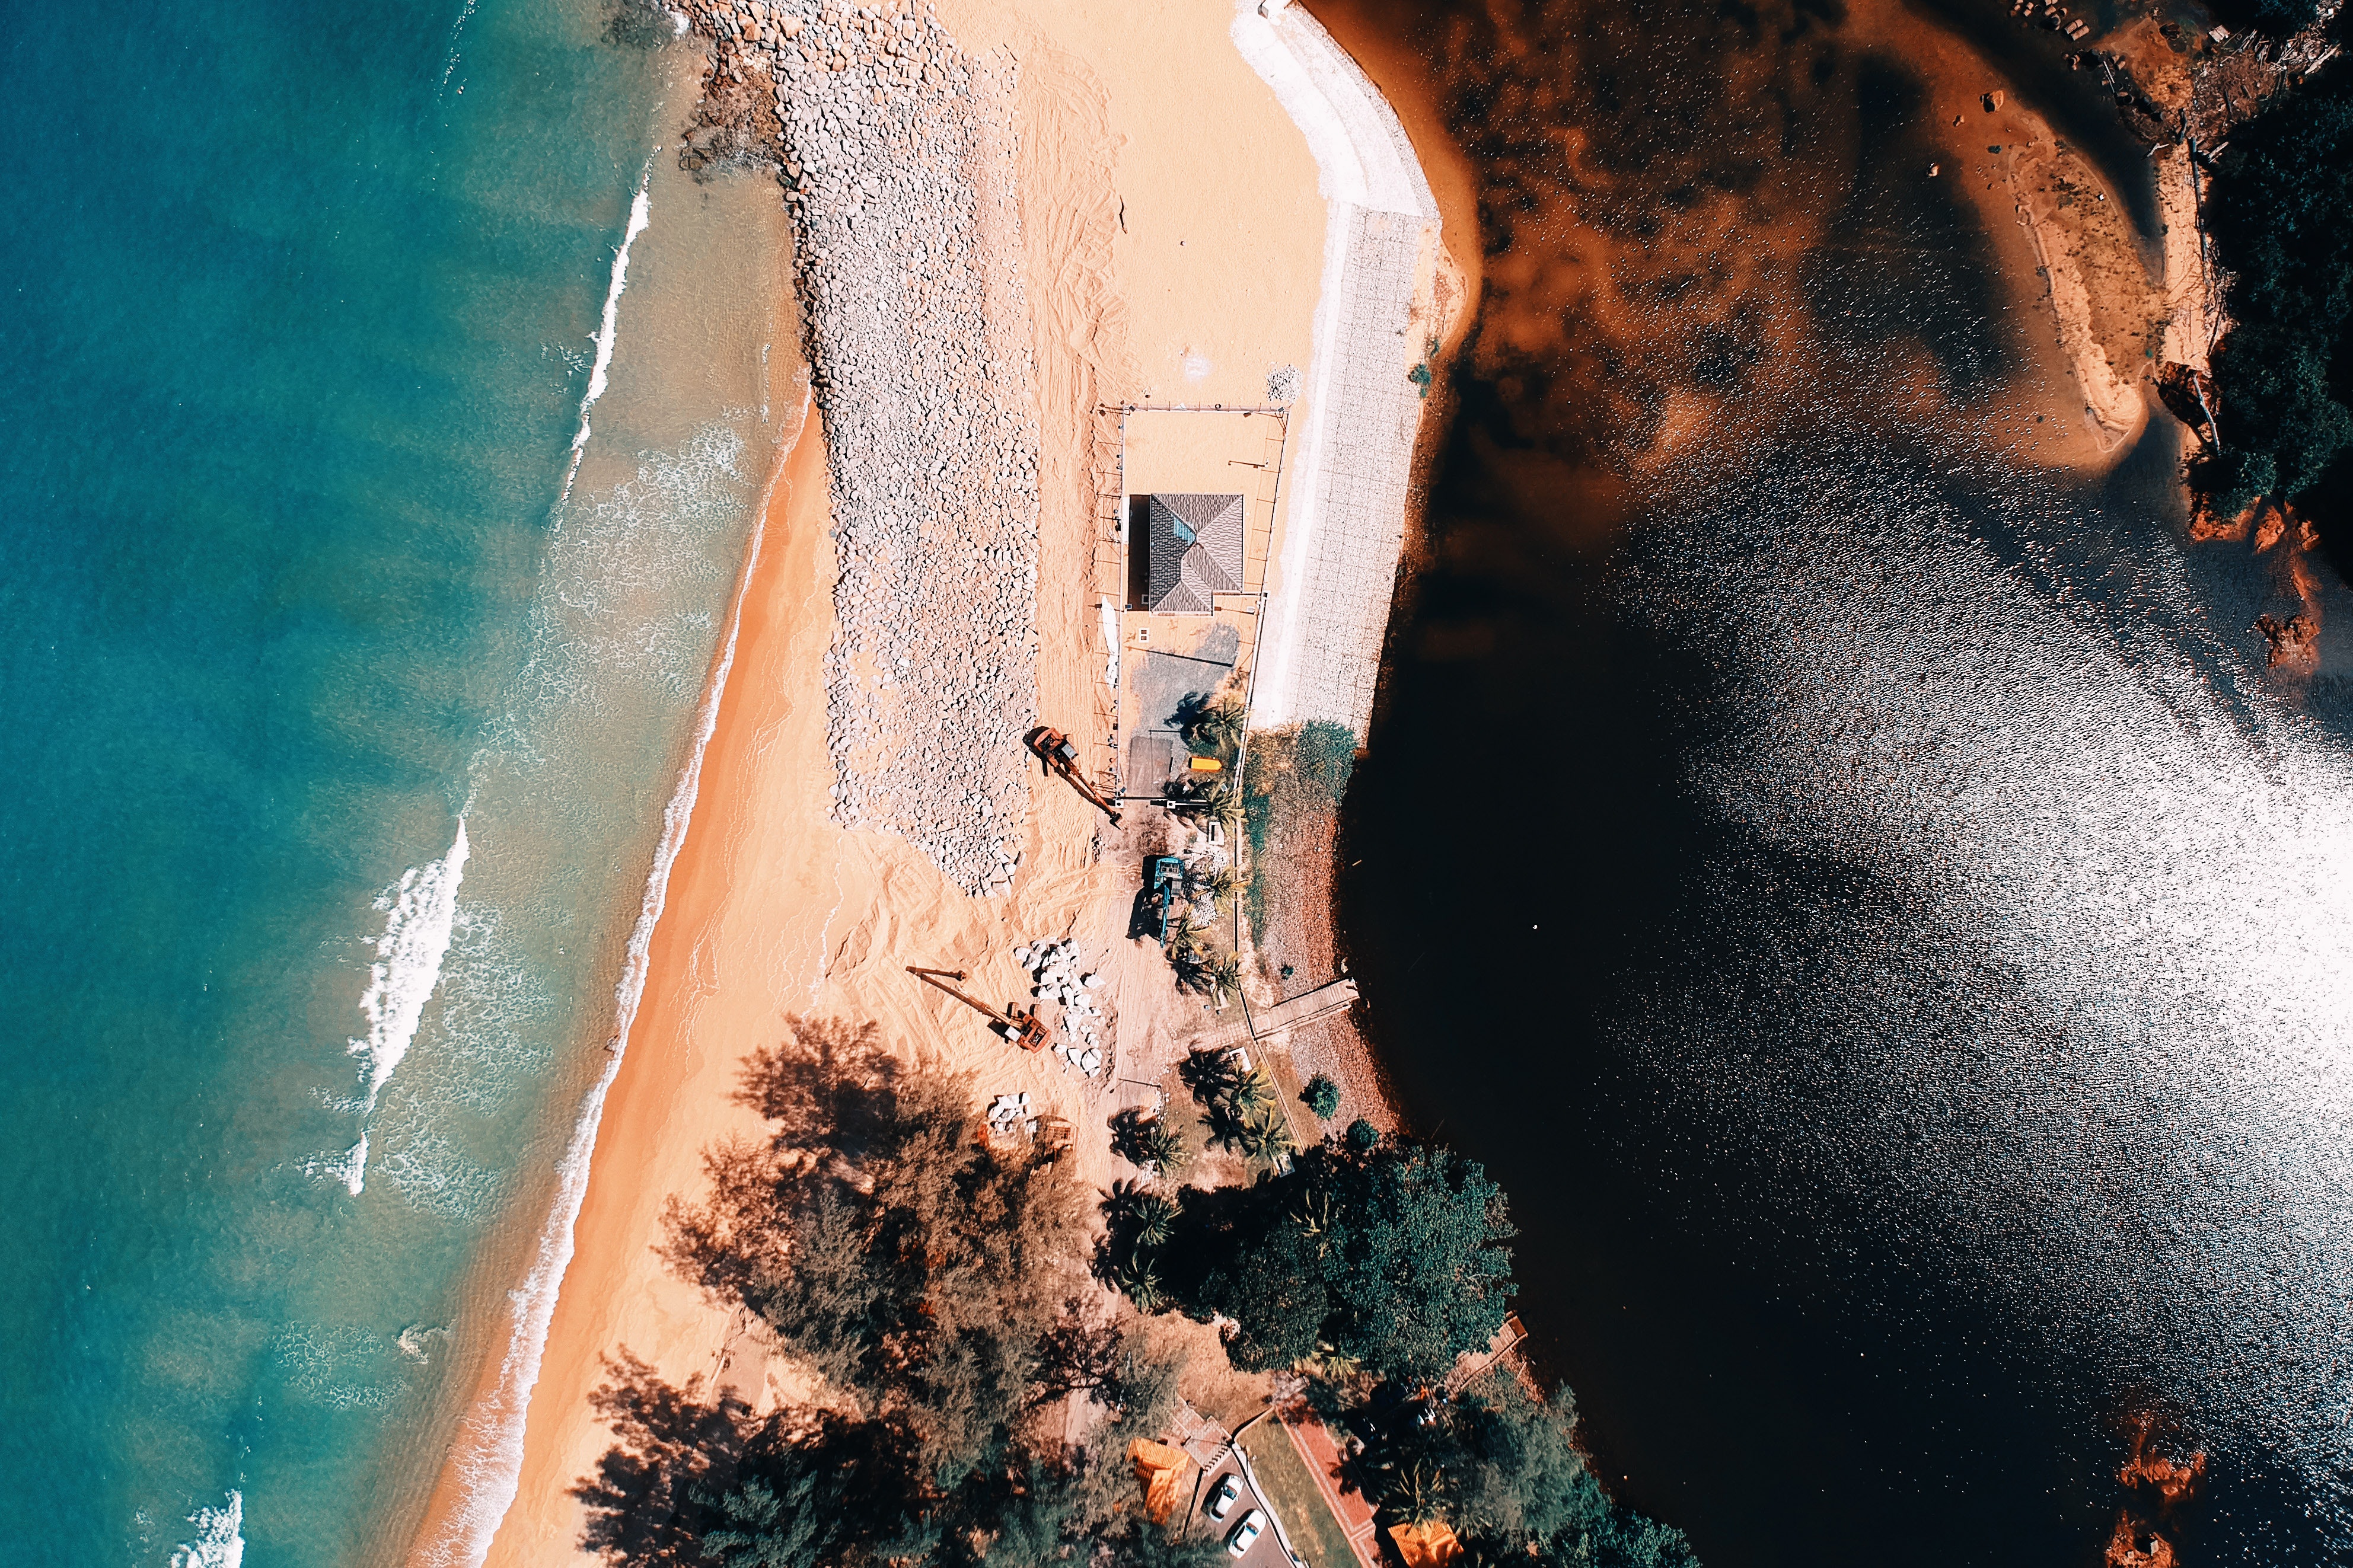
water, tree, photography, sea, landscape, world, coast